Tsar Cannon

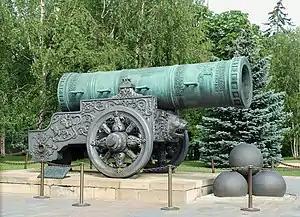
A view of the Tsar Cannon, showing the lion's head cast into the carriage

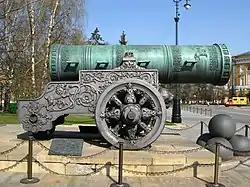
Side view of the Tsar Cannon

The Tsar Cannon ("Tsar'-pushka") is a large early modern period artillery piece (known as a "bombarda" in Russian) on display on the grounds of the Moscow Kremlin. It is a monument of Russian artillery casting art, cast in bronze in 1586 in Moscow, by the Russian master bronze caster Andrey Chokhov. Mostly of symbolic impact, it was never used in a war. However, the cannon bears traces of at least one firing. Per the "Guinness Book of Records" it is the largest bombard by caliber in the world, and it is a major tourist attraction in the ensemble of the Moscow Kremlin.